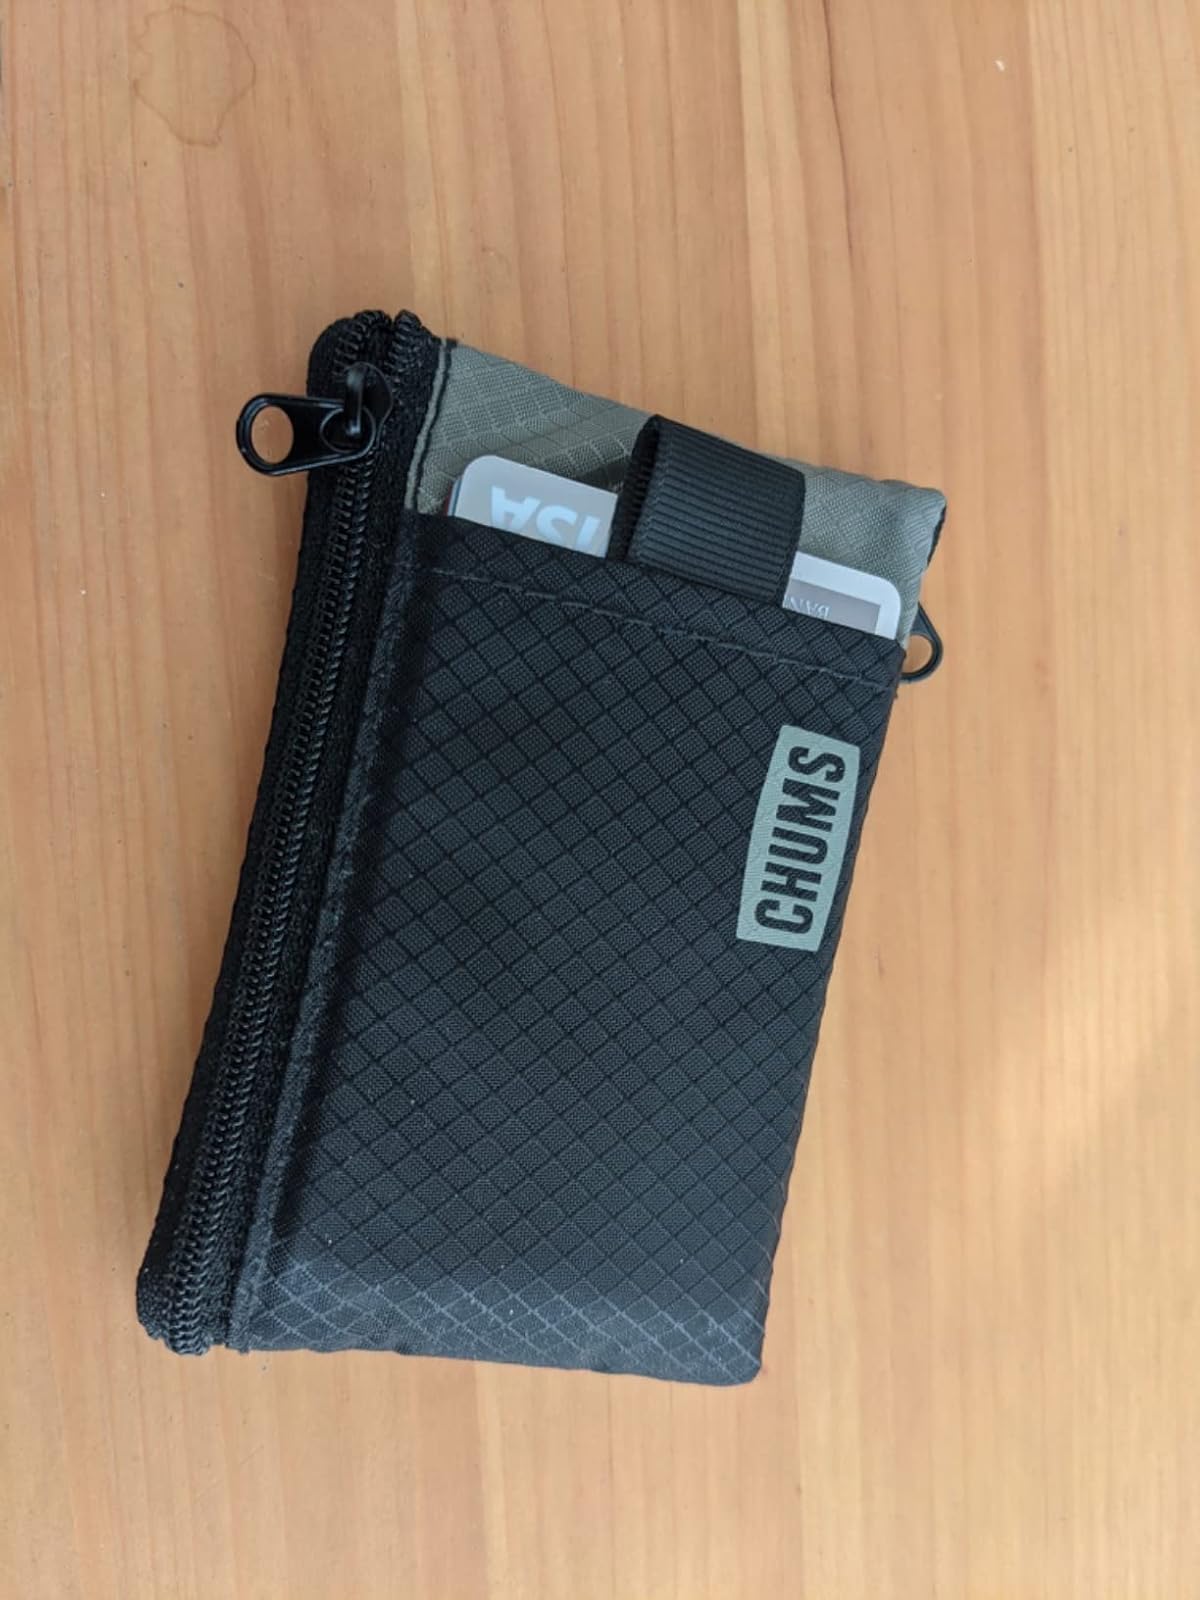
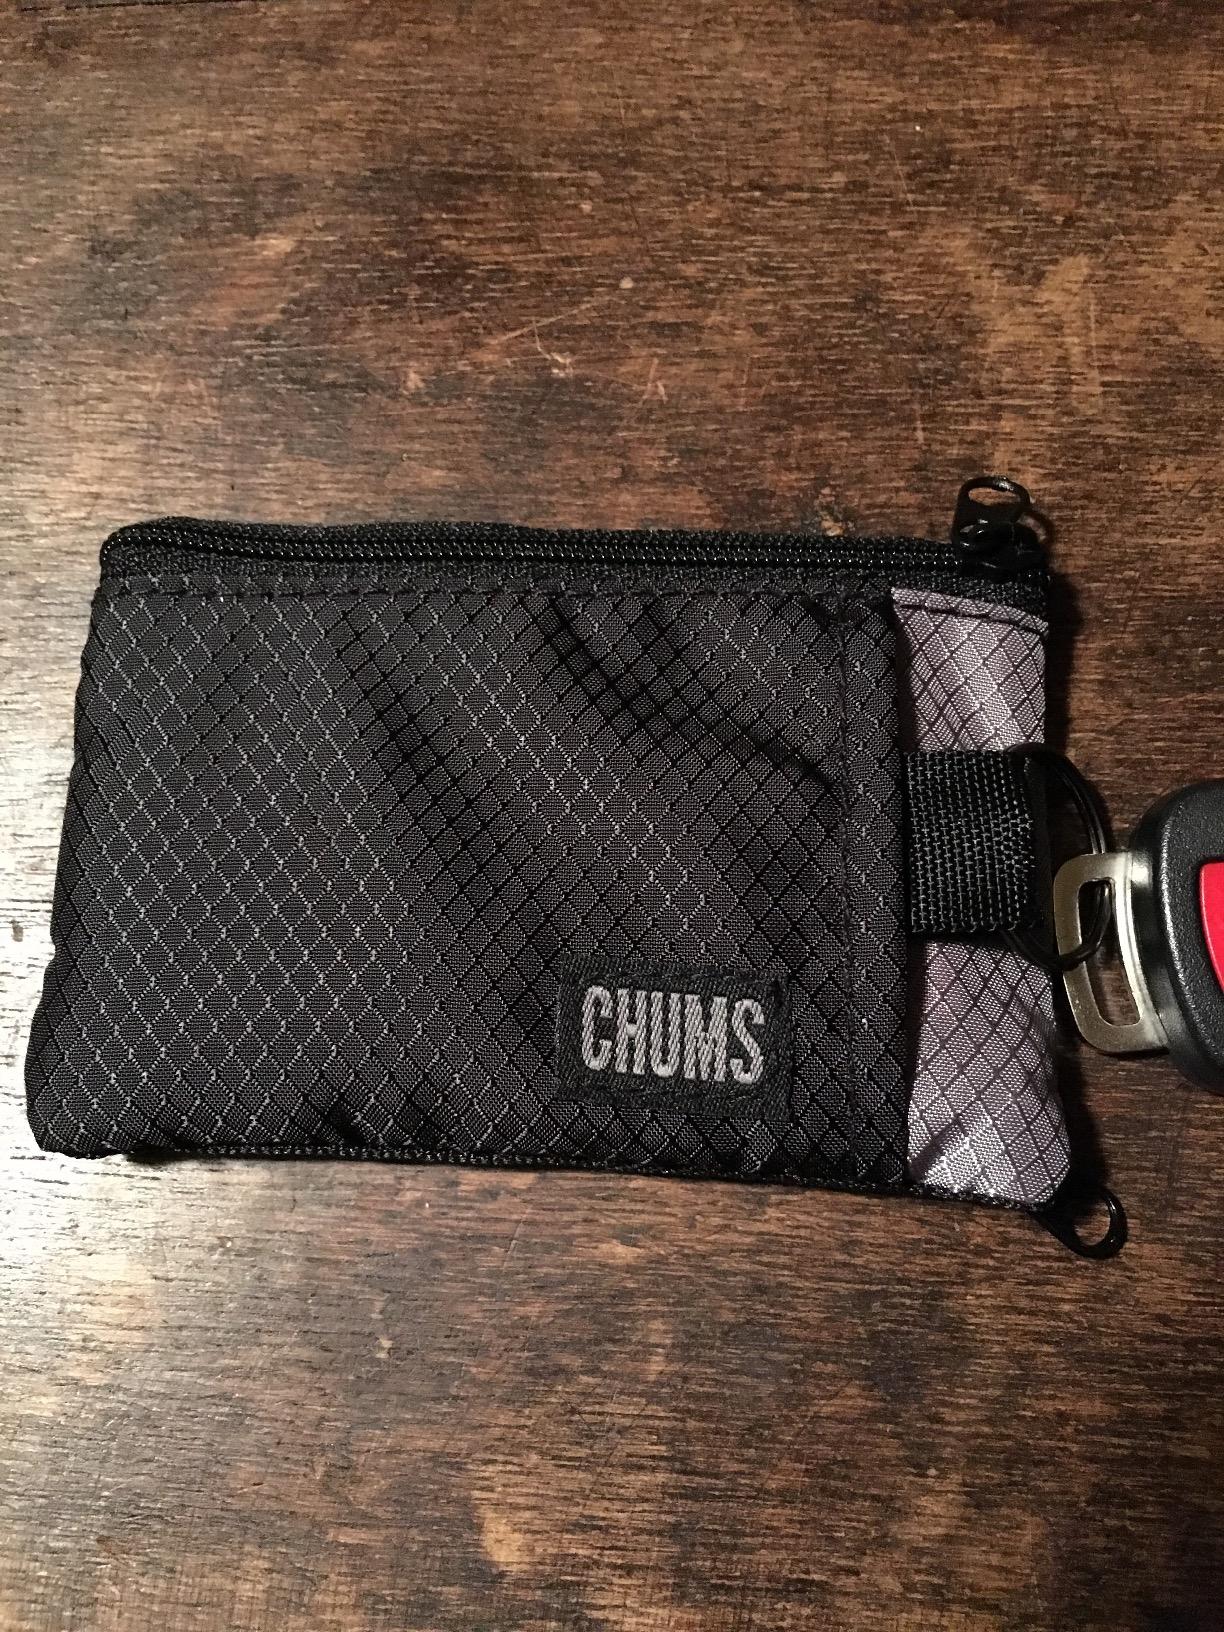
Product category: accessories_wallet
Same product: yes